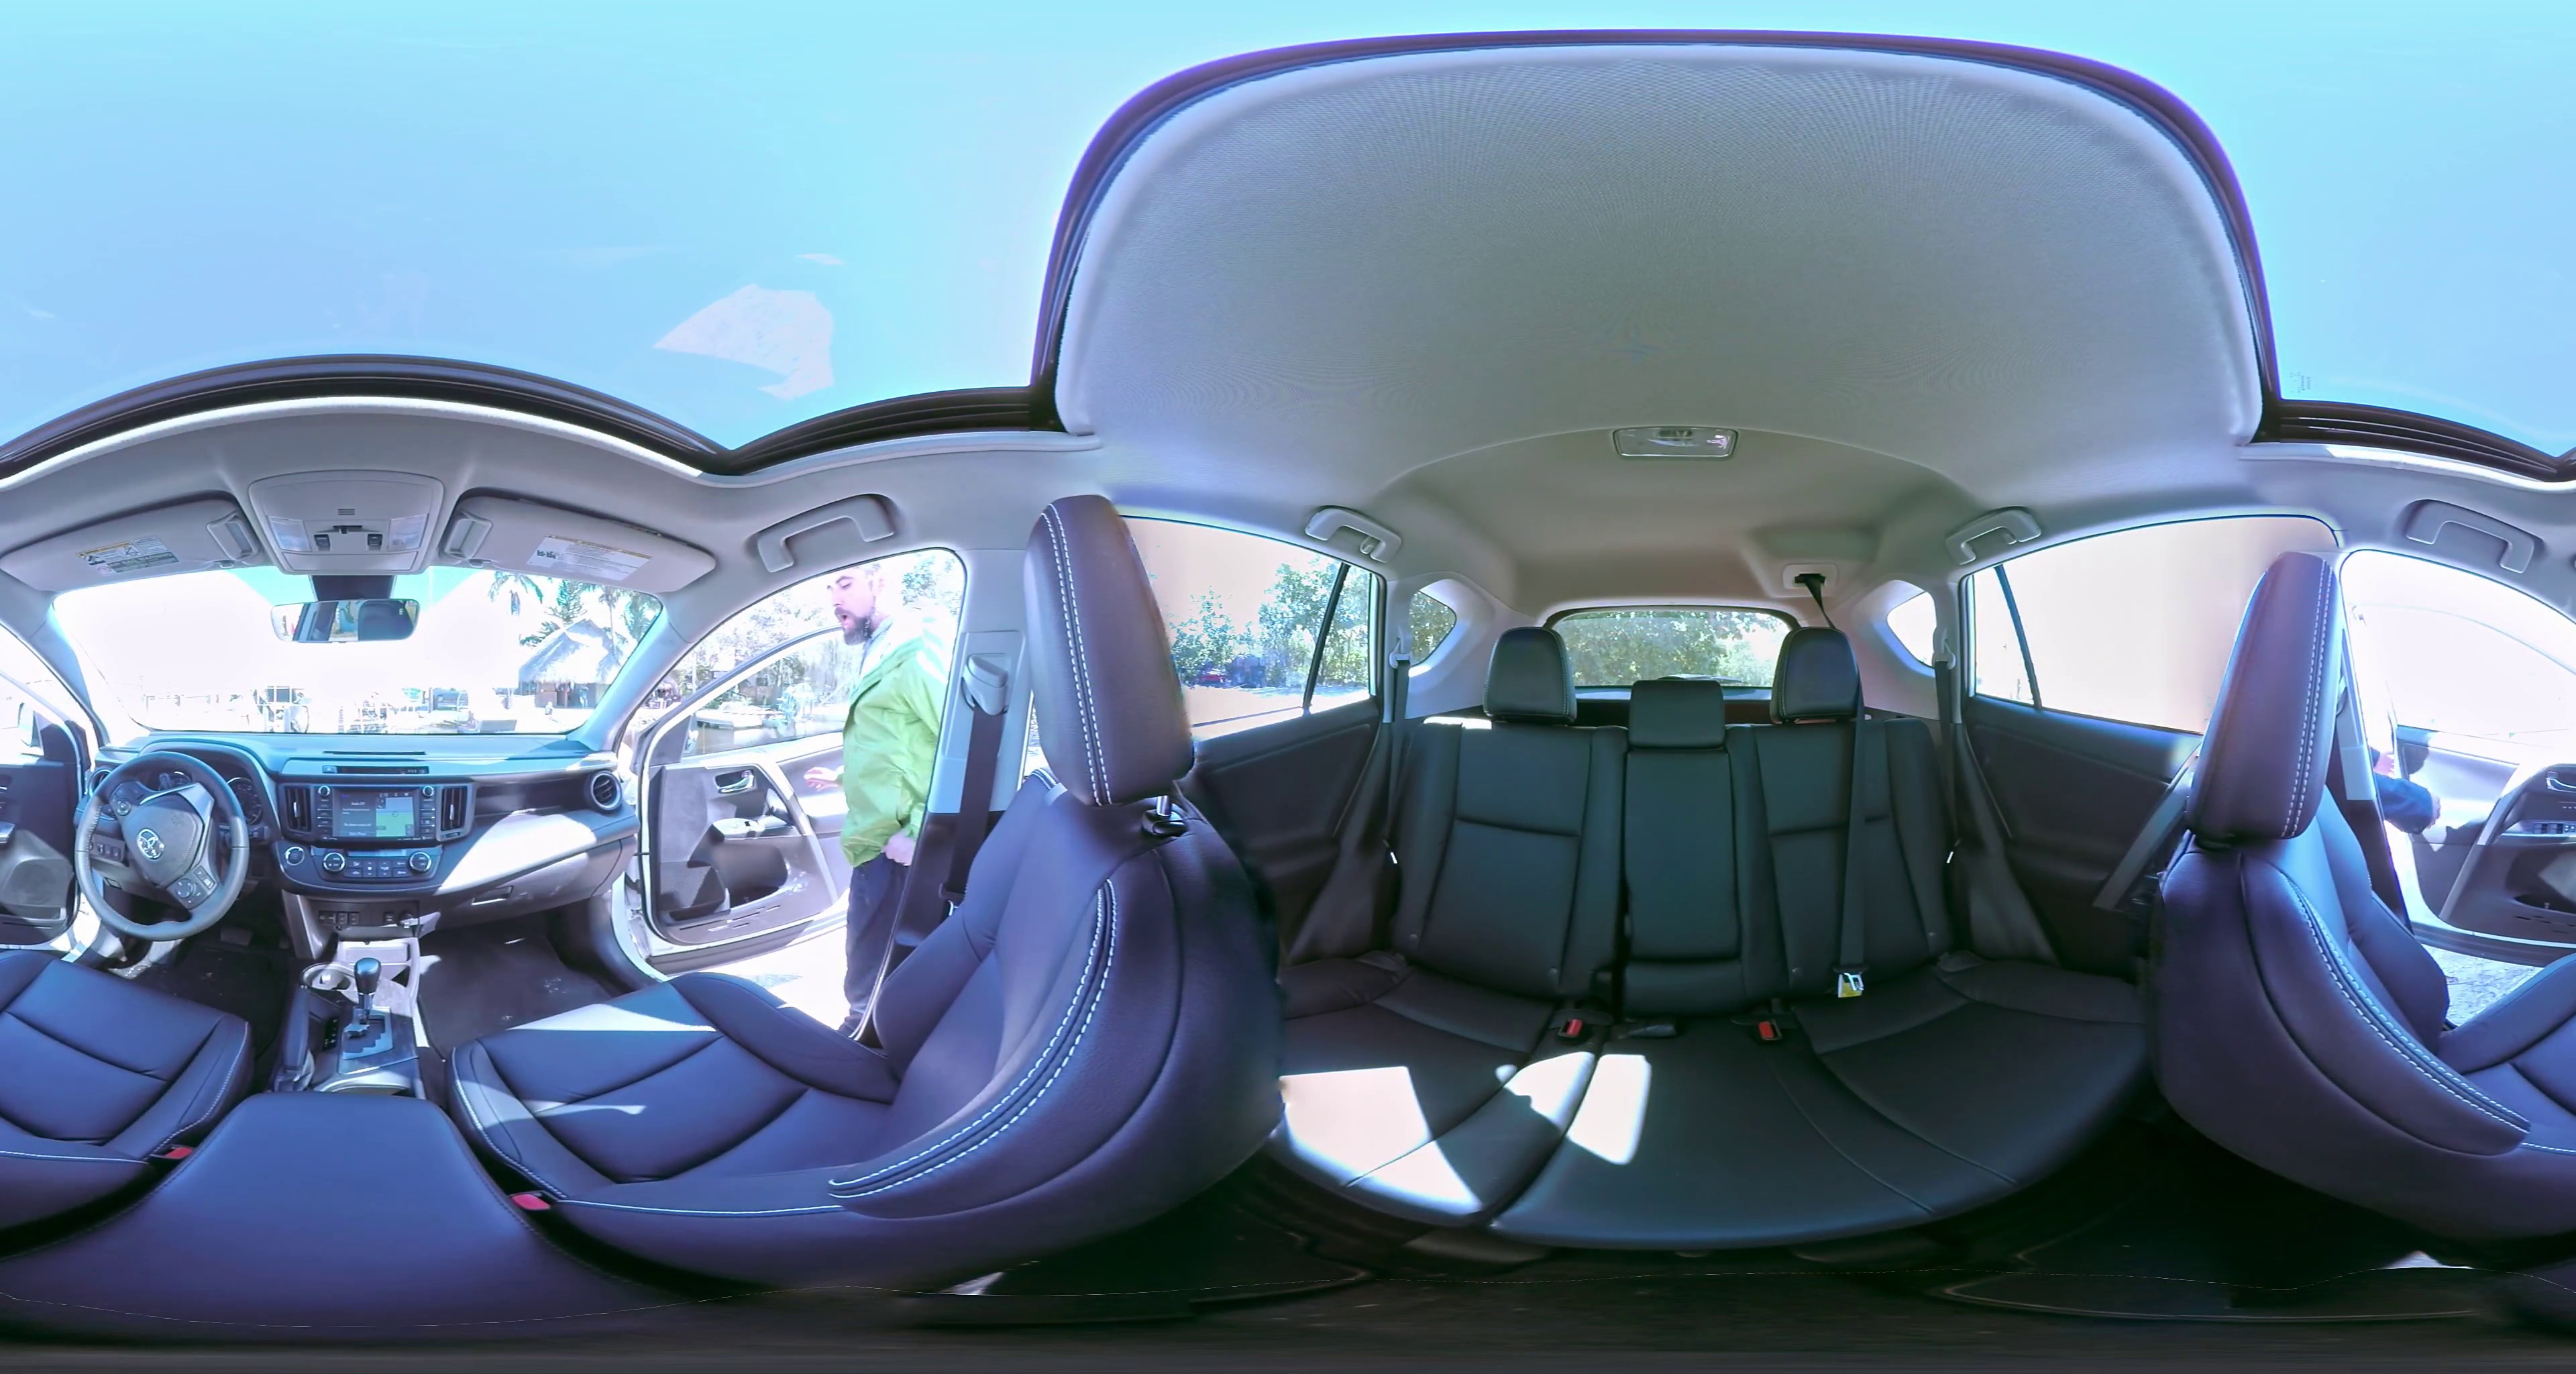
Referred object: The person in green standing at the car door

Referred object: turn left to find the steering wheel

Referred object: the front passenger seat opposite the driver's seat